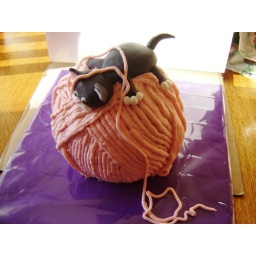
cat tangled in a ball of wool